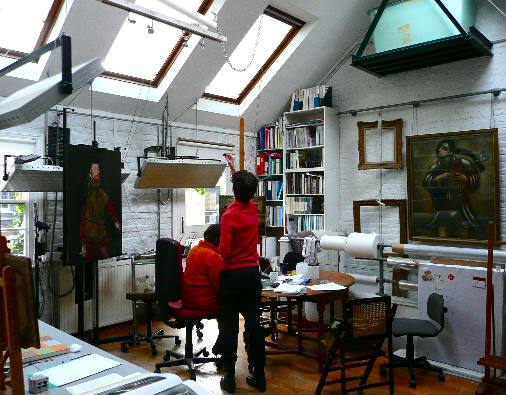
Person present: Yes